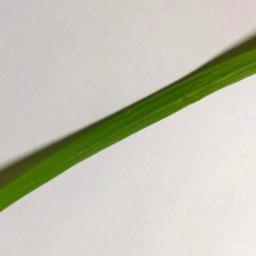
Label: Rice___Brown_Spot